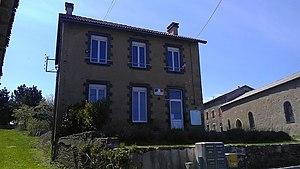
Mairie de Chazelles (Cantal).
Chazelles est une commune française, située dans le département du Cantal en région Auvergne-Rhône-Alpes.